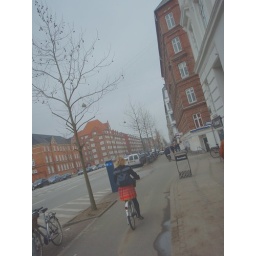
woman in red on bike